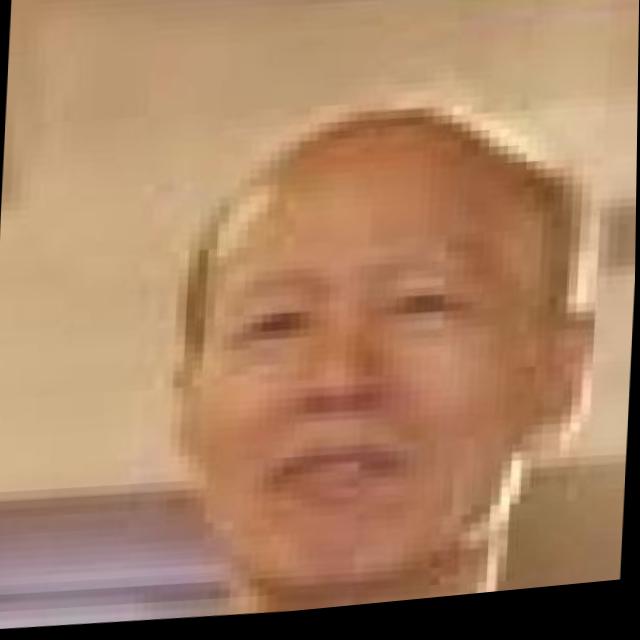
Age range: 65+